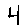
Label: 4